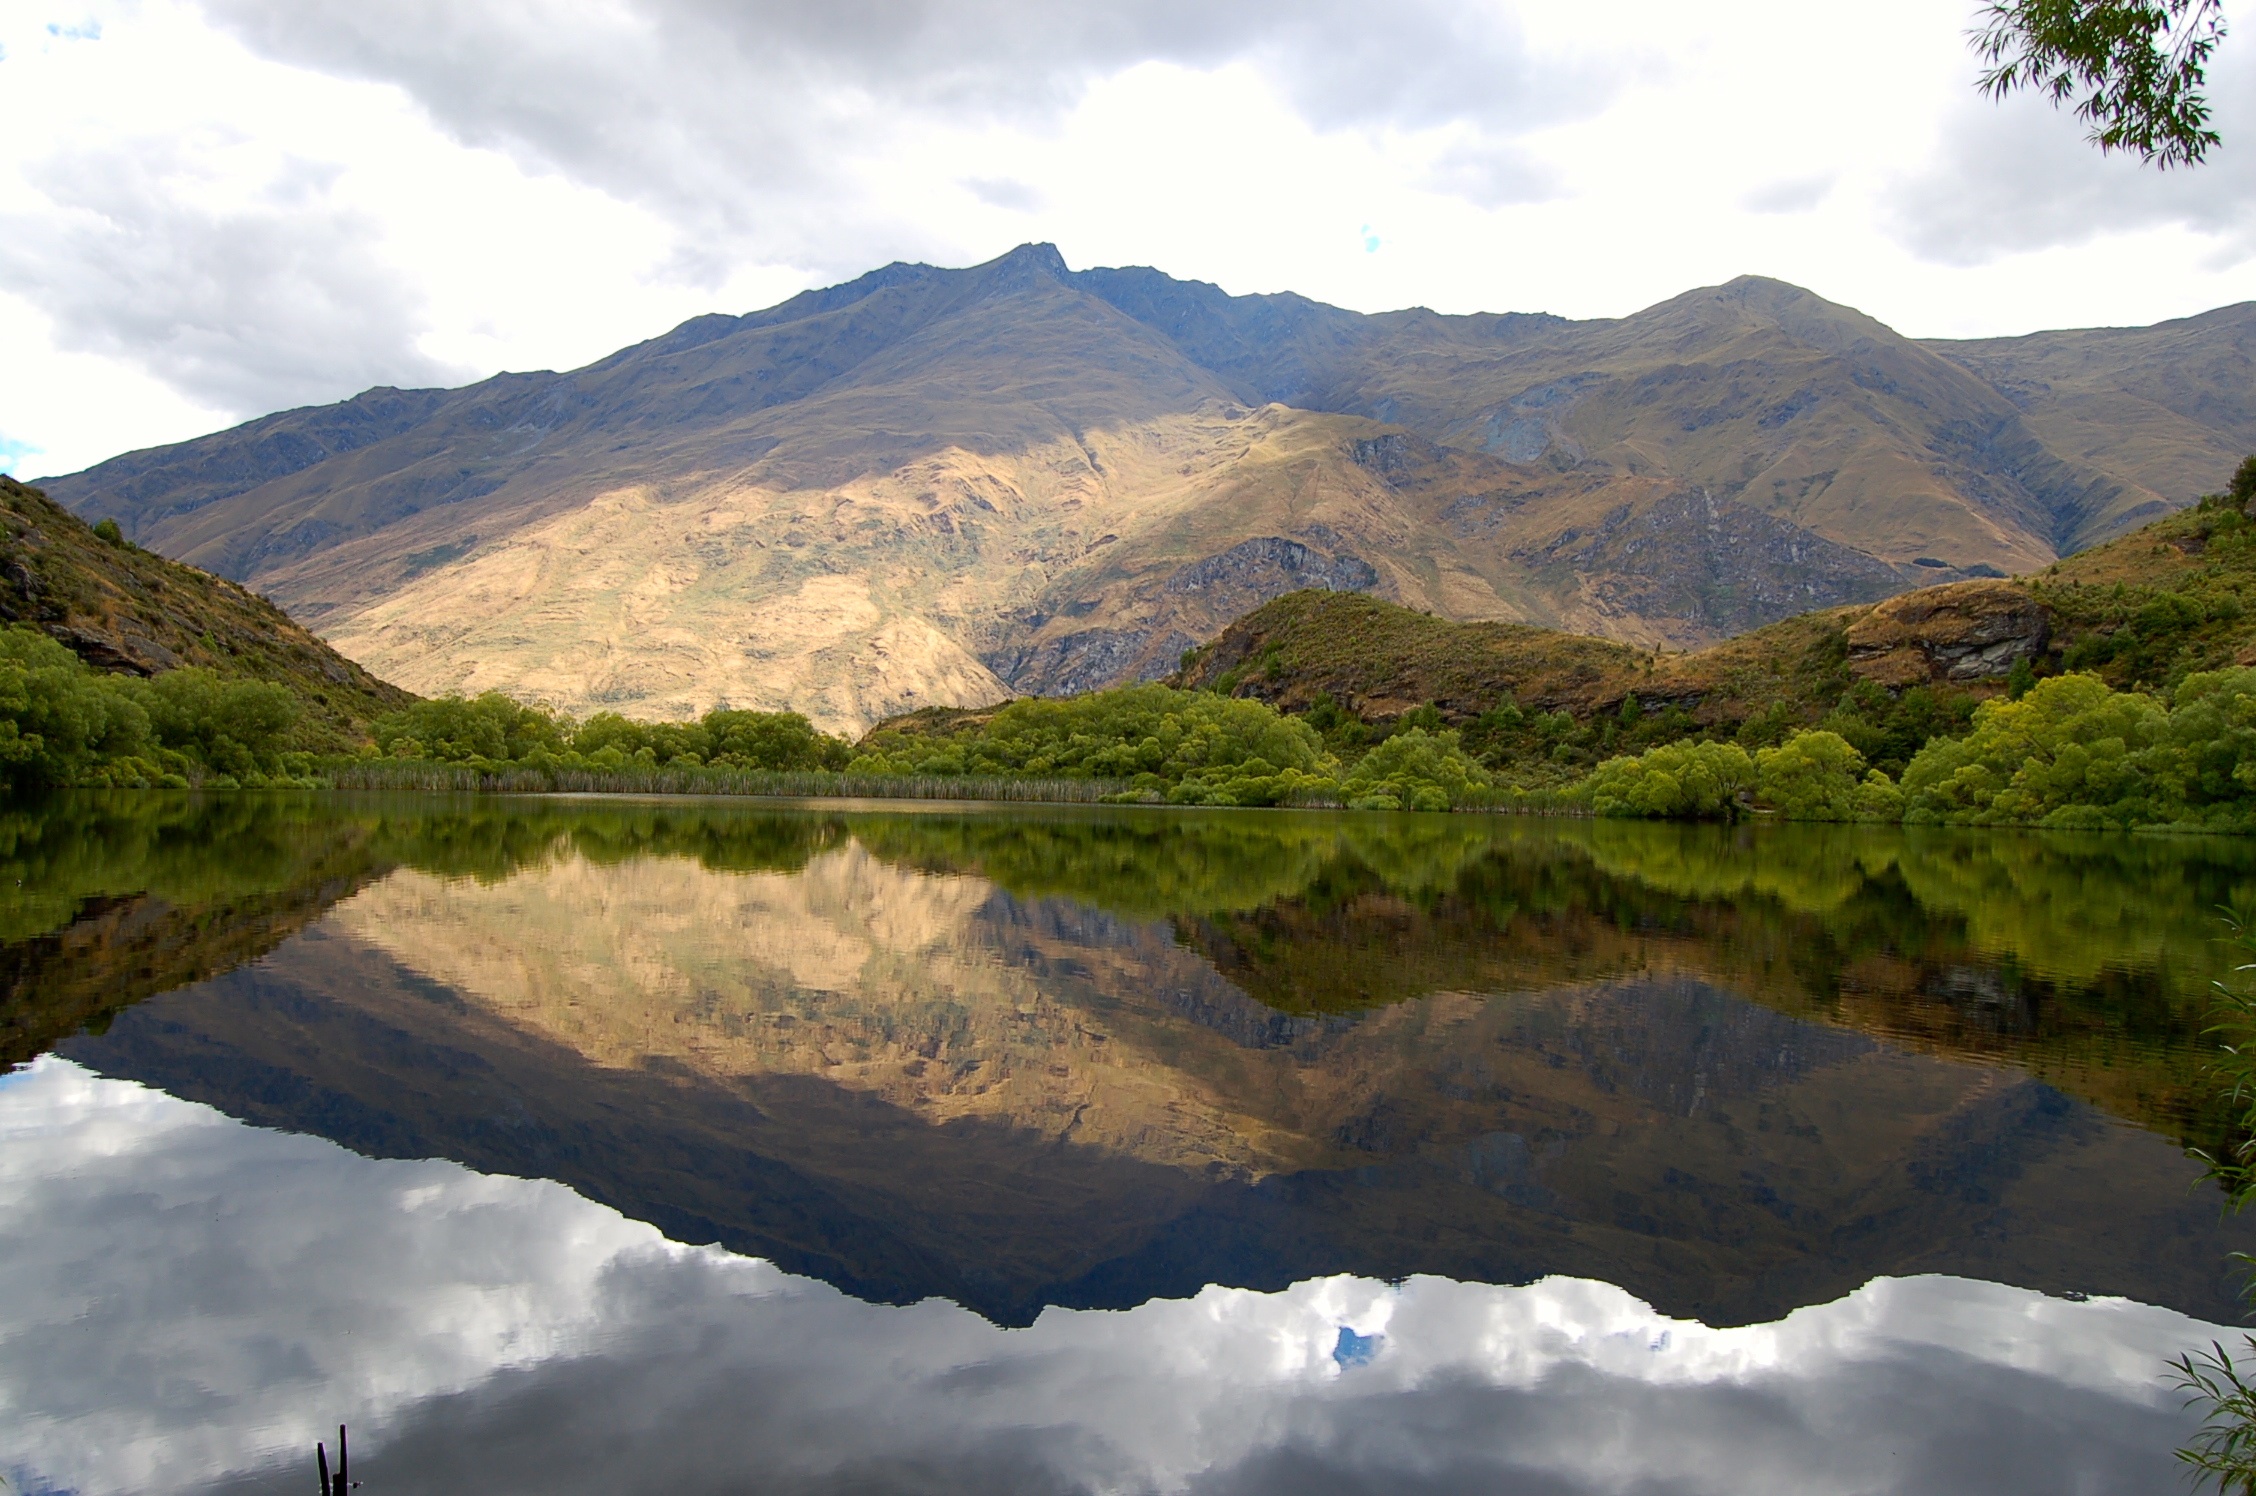
landscape, water, nature, wilderness, mountain, lake, river, valley, mountain range, stream, reflection, fjord, reservoir, highland, body of water, plateau, fell, loch, landform, tarn, mountain pass, mountainous landforms